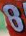
Number: 8